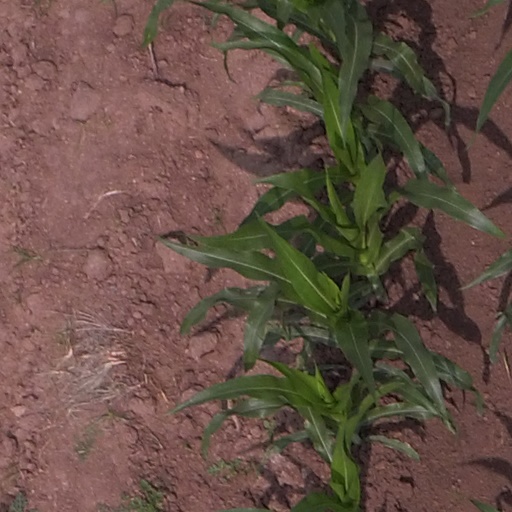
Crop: maize; corn